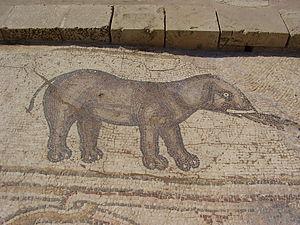
Les éléphants ont été représentés dans l'art depuis la Préhistoire.